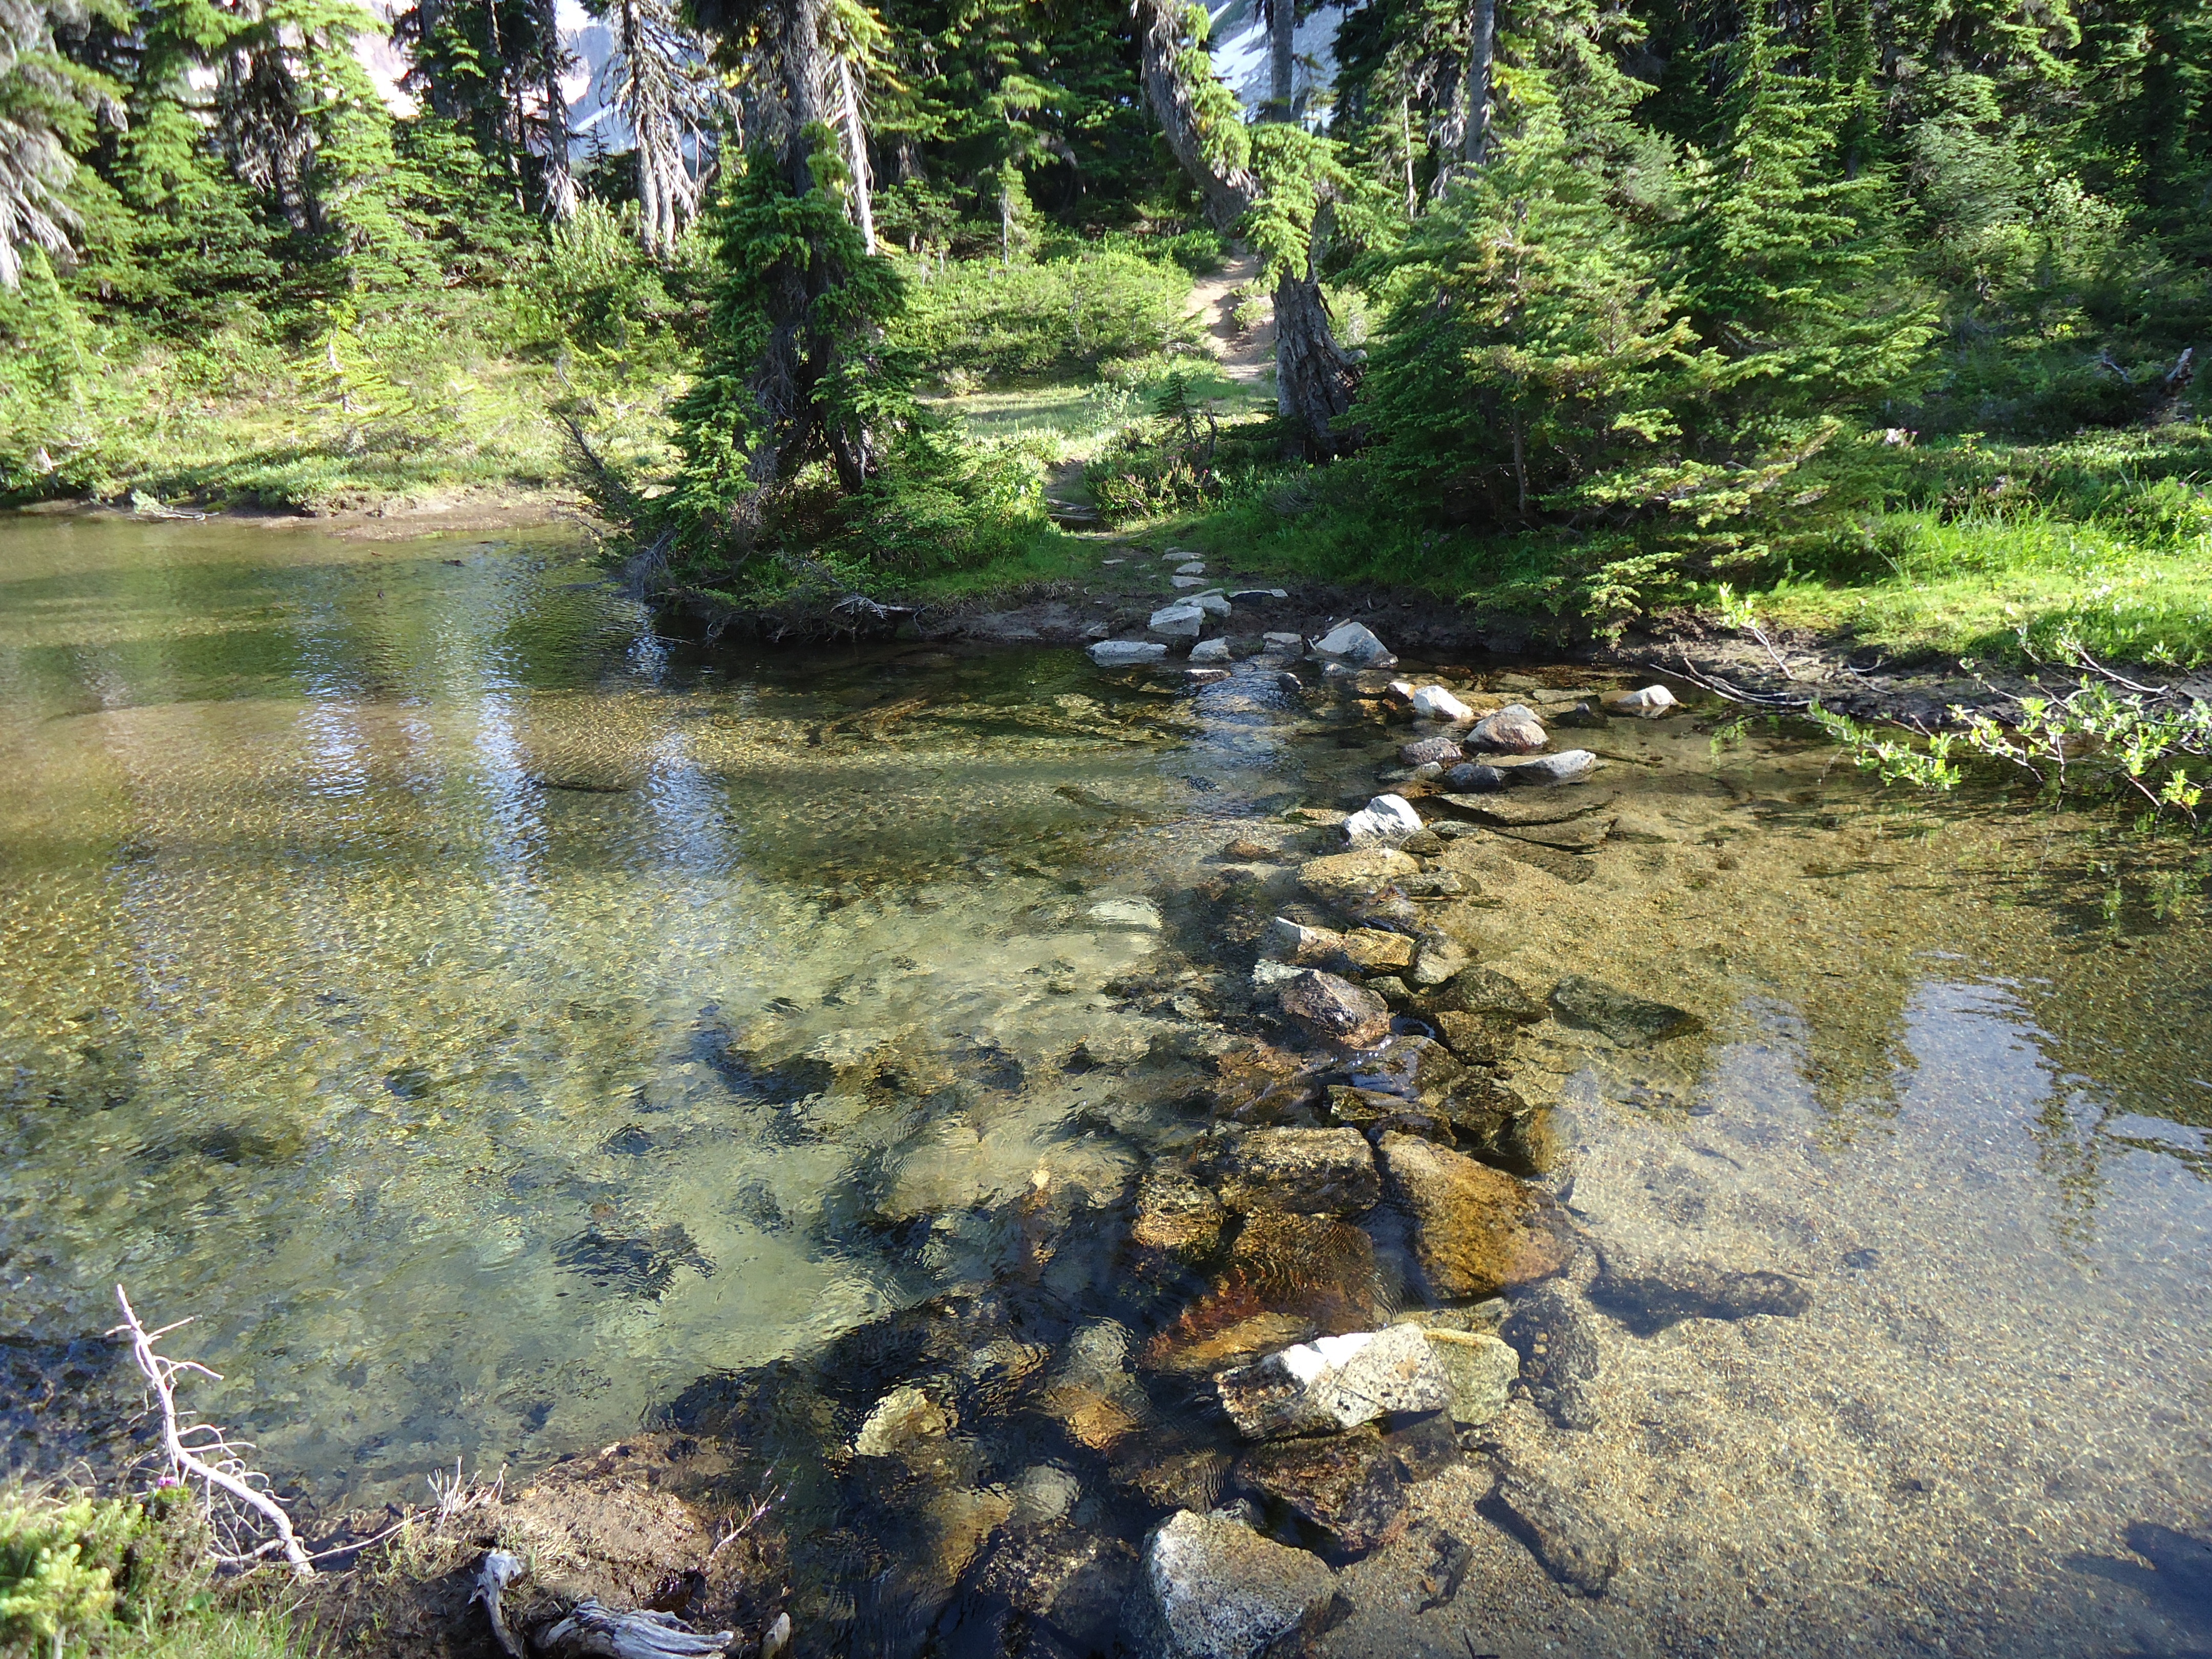
water, nature, creek, wilderness, lake, river, pond, stream, rapid, body of water, washington, wetland, state, woodland, ecosystem, watercourse, washington state